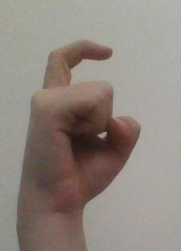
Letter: ra